Pragya

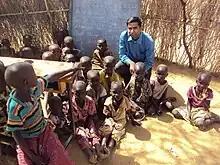
Pragya in Kenya

Pragya was founded in 1995 to address the serious issues that face indigenous communities in the high Indian Himalayas. Since then, Pragya has worked to protect the natural environment of the Himalayas and support the people. Pragya is an alliance of practitioners.